Mokelumne River AVA

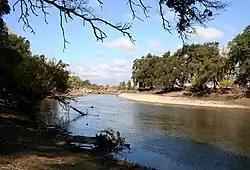
Mokelumne River in Lodi, California.

The Mokelumne River AVA is an American Viticultural Area located in San Joaquin County, California. It is located in the southwest part of the larger Lodi AVA, and includes the city of Lodi and the towns of Woodbridge and Acampo. The AVA is named after the Mokelumne River, which drains out of the Sierra Nevada Mountains into the San Joaquin River and passes through the heart of the appellation. The wine region includes a portion of the lower Mokelumne River and the Cosumnes River, a tributary. The Mokelumne River AVA covers , of which are planted to wine grapes. The soil in the area is alluvial fan deposits of sand and loam. Ample rainfall and soil moisture retention allows most grape growers to farm without the use of irrigation.